Lava Man

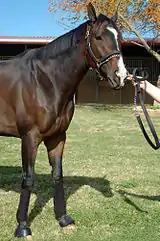
Lava Man at NexStar farm in Temecula, CA.

On June 11, Lava Man returned to the California race circuit with a second-place finish in the Charles Whittingham Memorial Handicap, won by After Market in the excellent time of 1:58.77, just off the course record. His connections were pleased at the result after the layoff, especially considering Lava Man six pounds more than the winner.